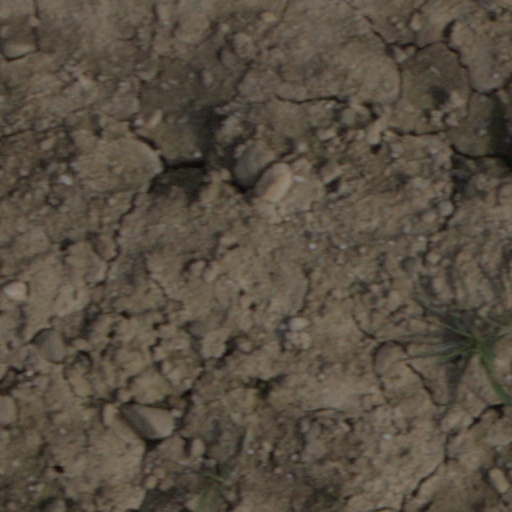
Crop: wheat